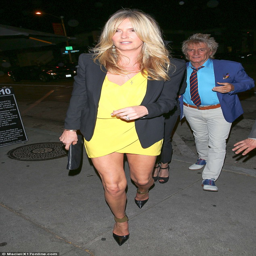
model looks : fashion model showed off her long legs in a tiny yellow wrap dress as she enjoyed a family dinner with folk rock artist and his daughters on friday